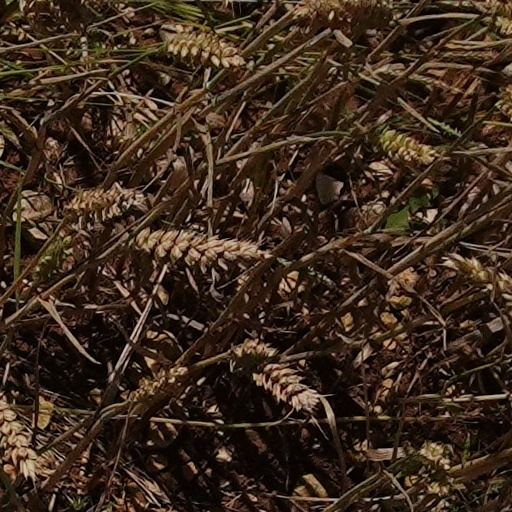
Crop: wheat